Abbey of the Île Barbe

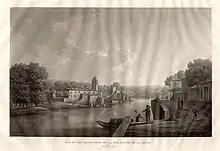
The abbey in 1819

In the early 16th century, the abbey came into the possession "in commendam" of the family of d'Albon. In 1549, Pope Paul III secularised it, replacing the monks by a college of canons. In 1562, the abbey was devastated and burned by the Protestant troops of the Baron des Adrets.